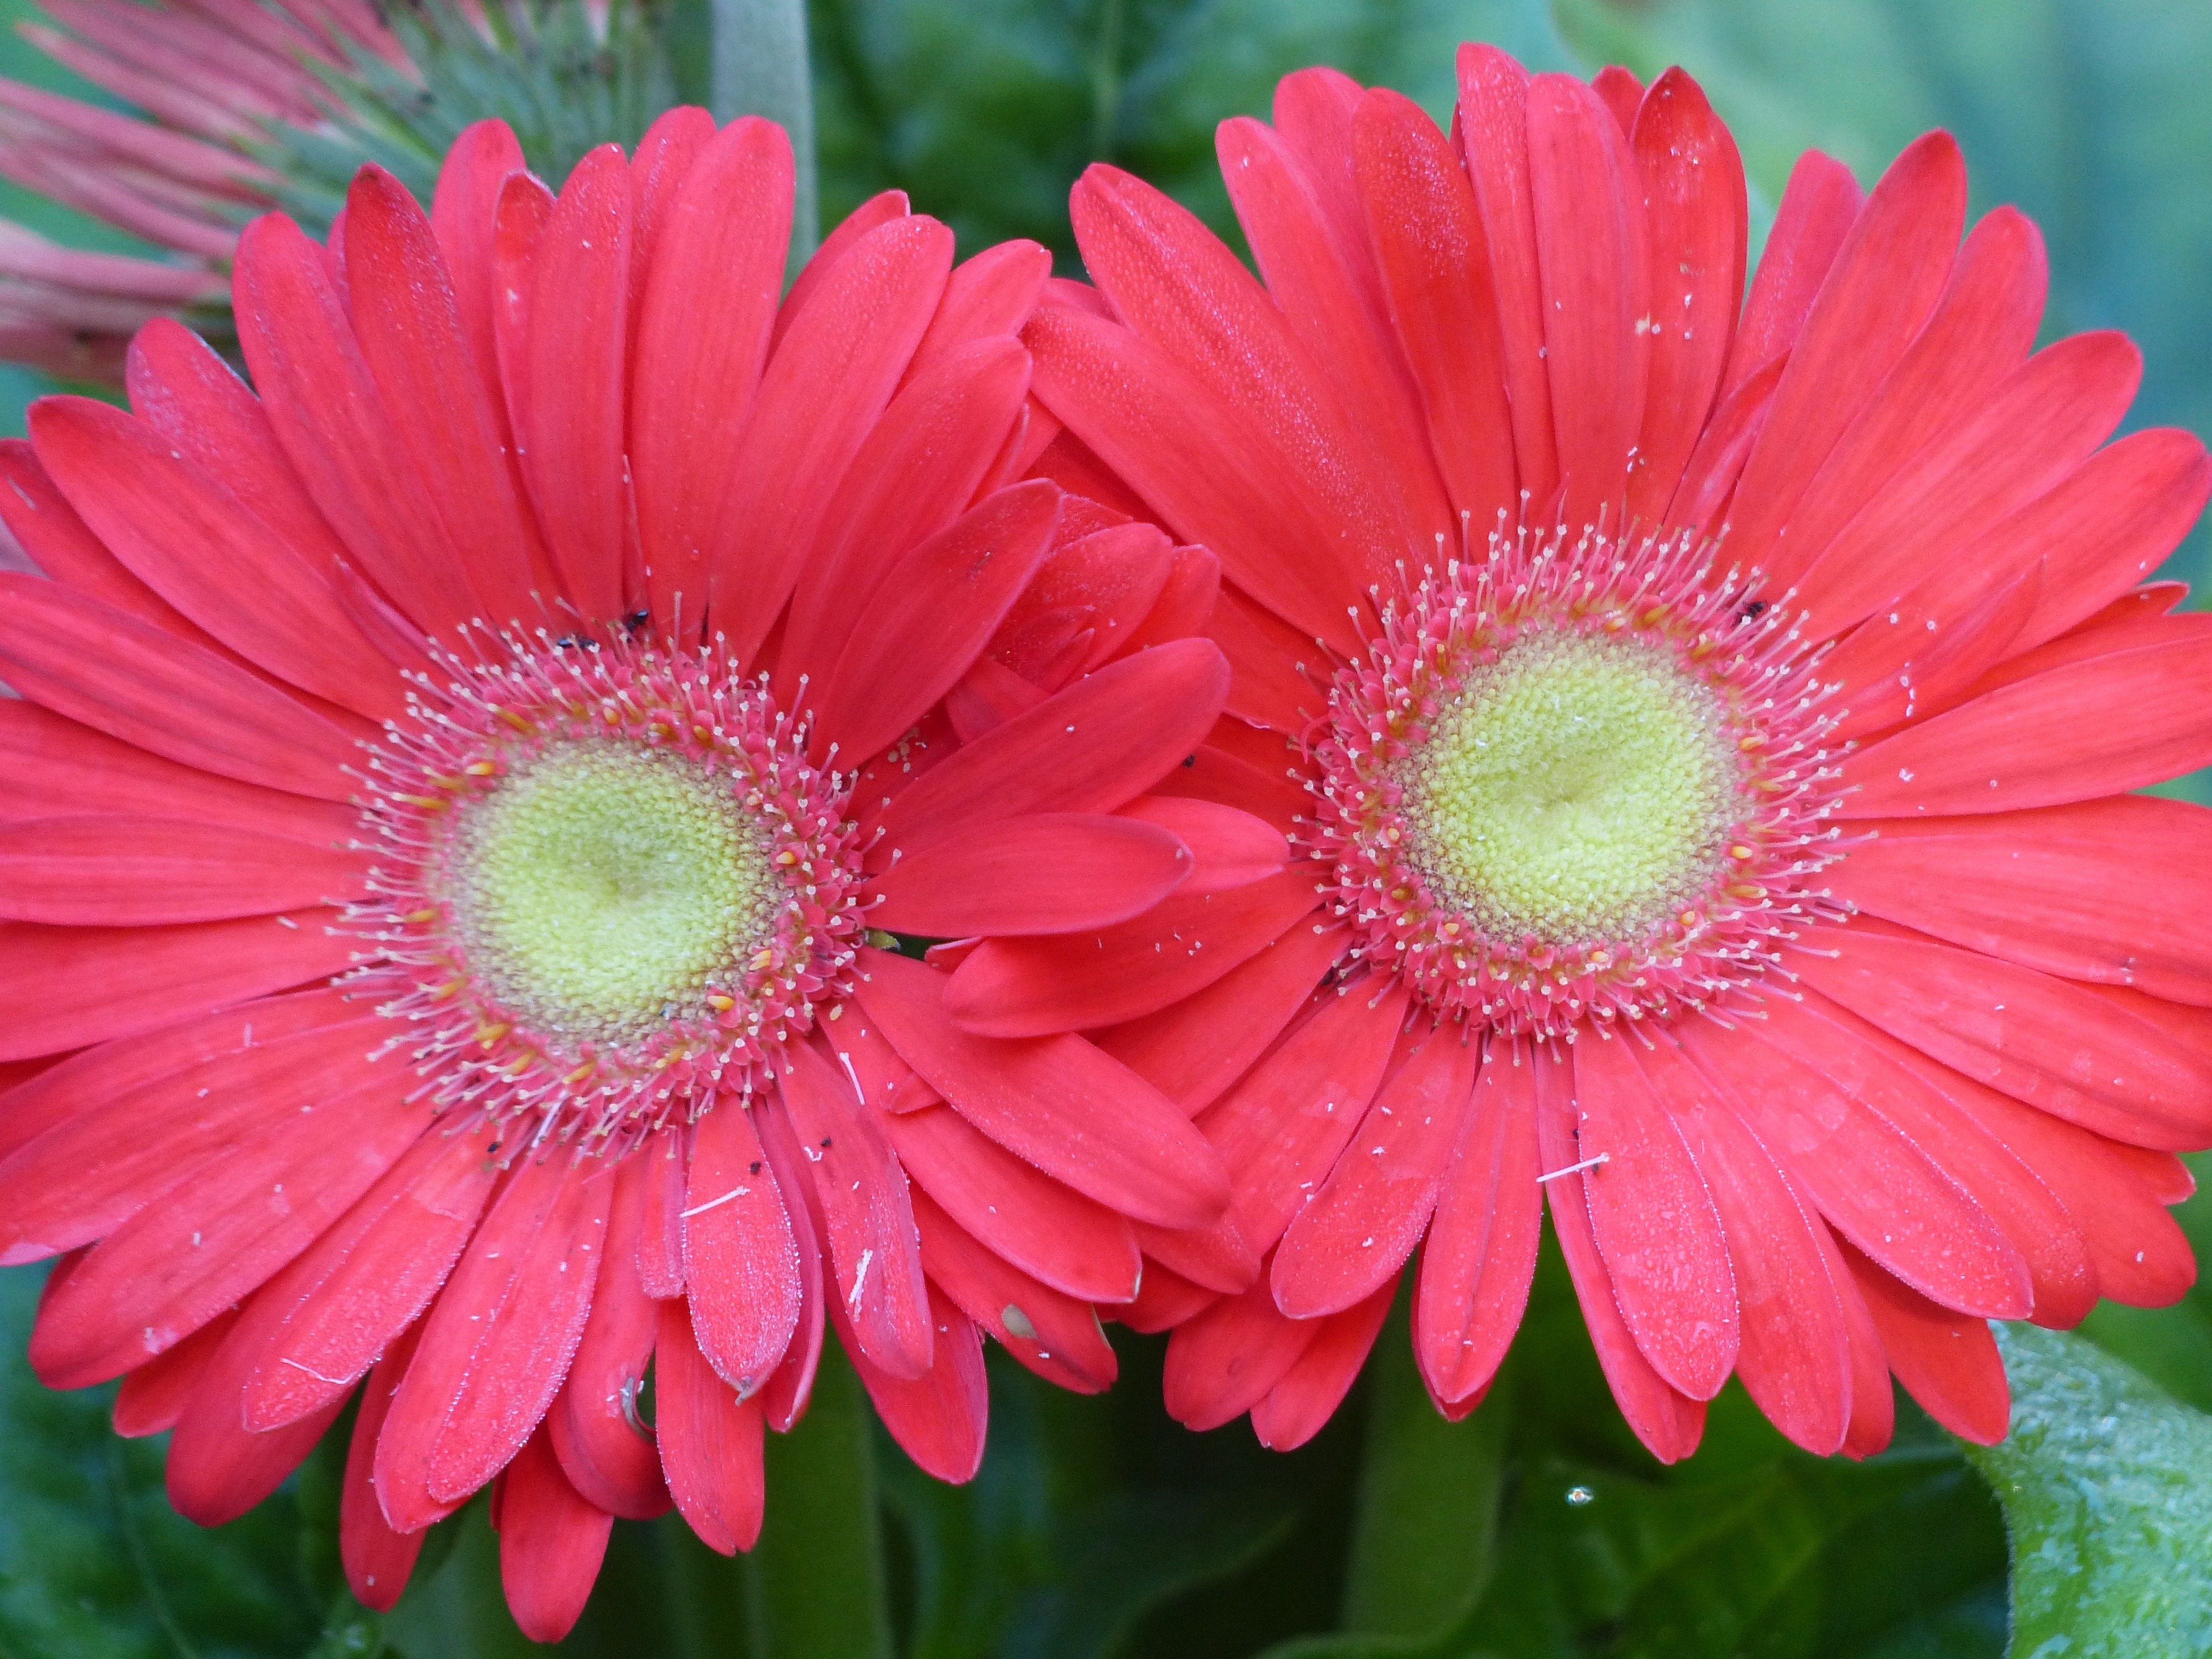
blossom, plant, stem, leaf, flower, petal, bloom, floral, daisy, environment, herb, natural, botany, agriculture, pink, flora, botanical, wildflower, outdoors, vegetation, gerbera, horticulture, organic, macro photography, garden flower, flowering plant, daisy family, annual plant, plant stem, land plant